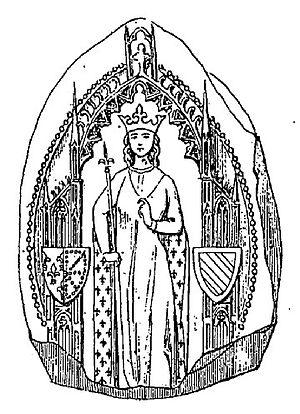
Marguerite de Bourgogne est reine de Navarre et de France par son mariage avec le roi Louis X le Hutin.
La reine de France est l'épouse du roi de France.
Cette page dresse une liste de personnalités nées au cours de l'année 1290 :